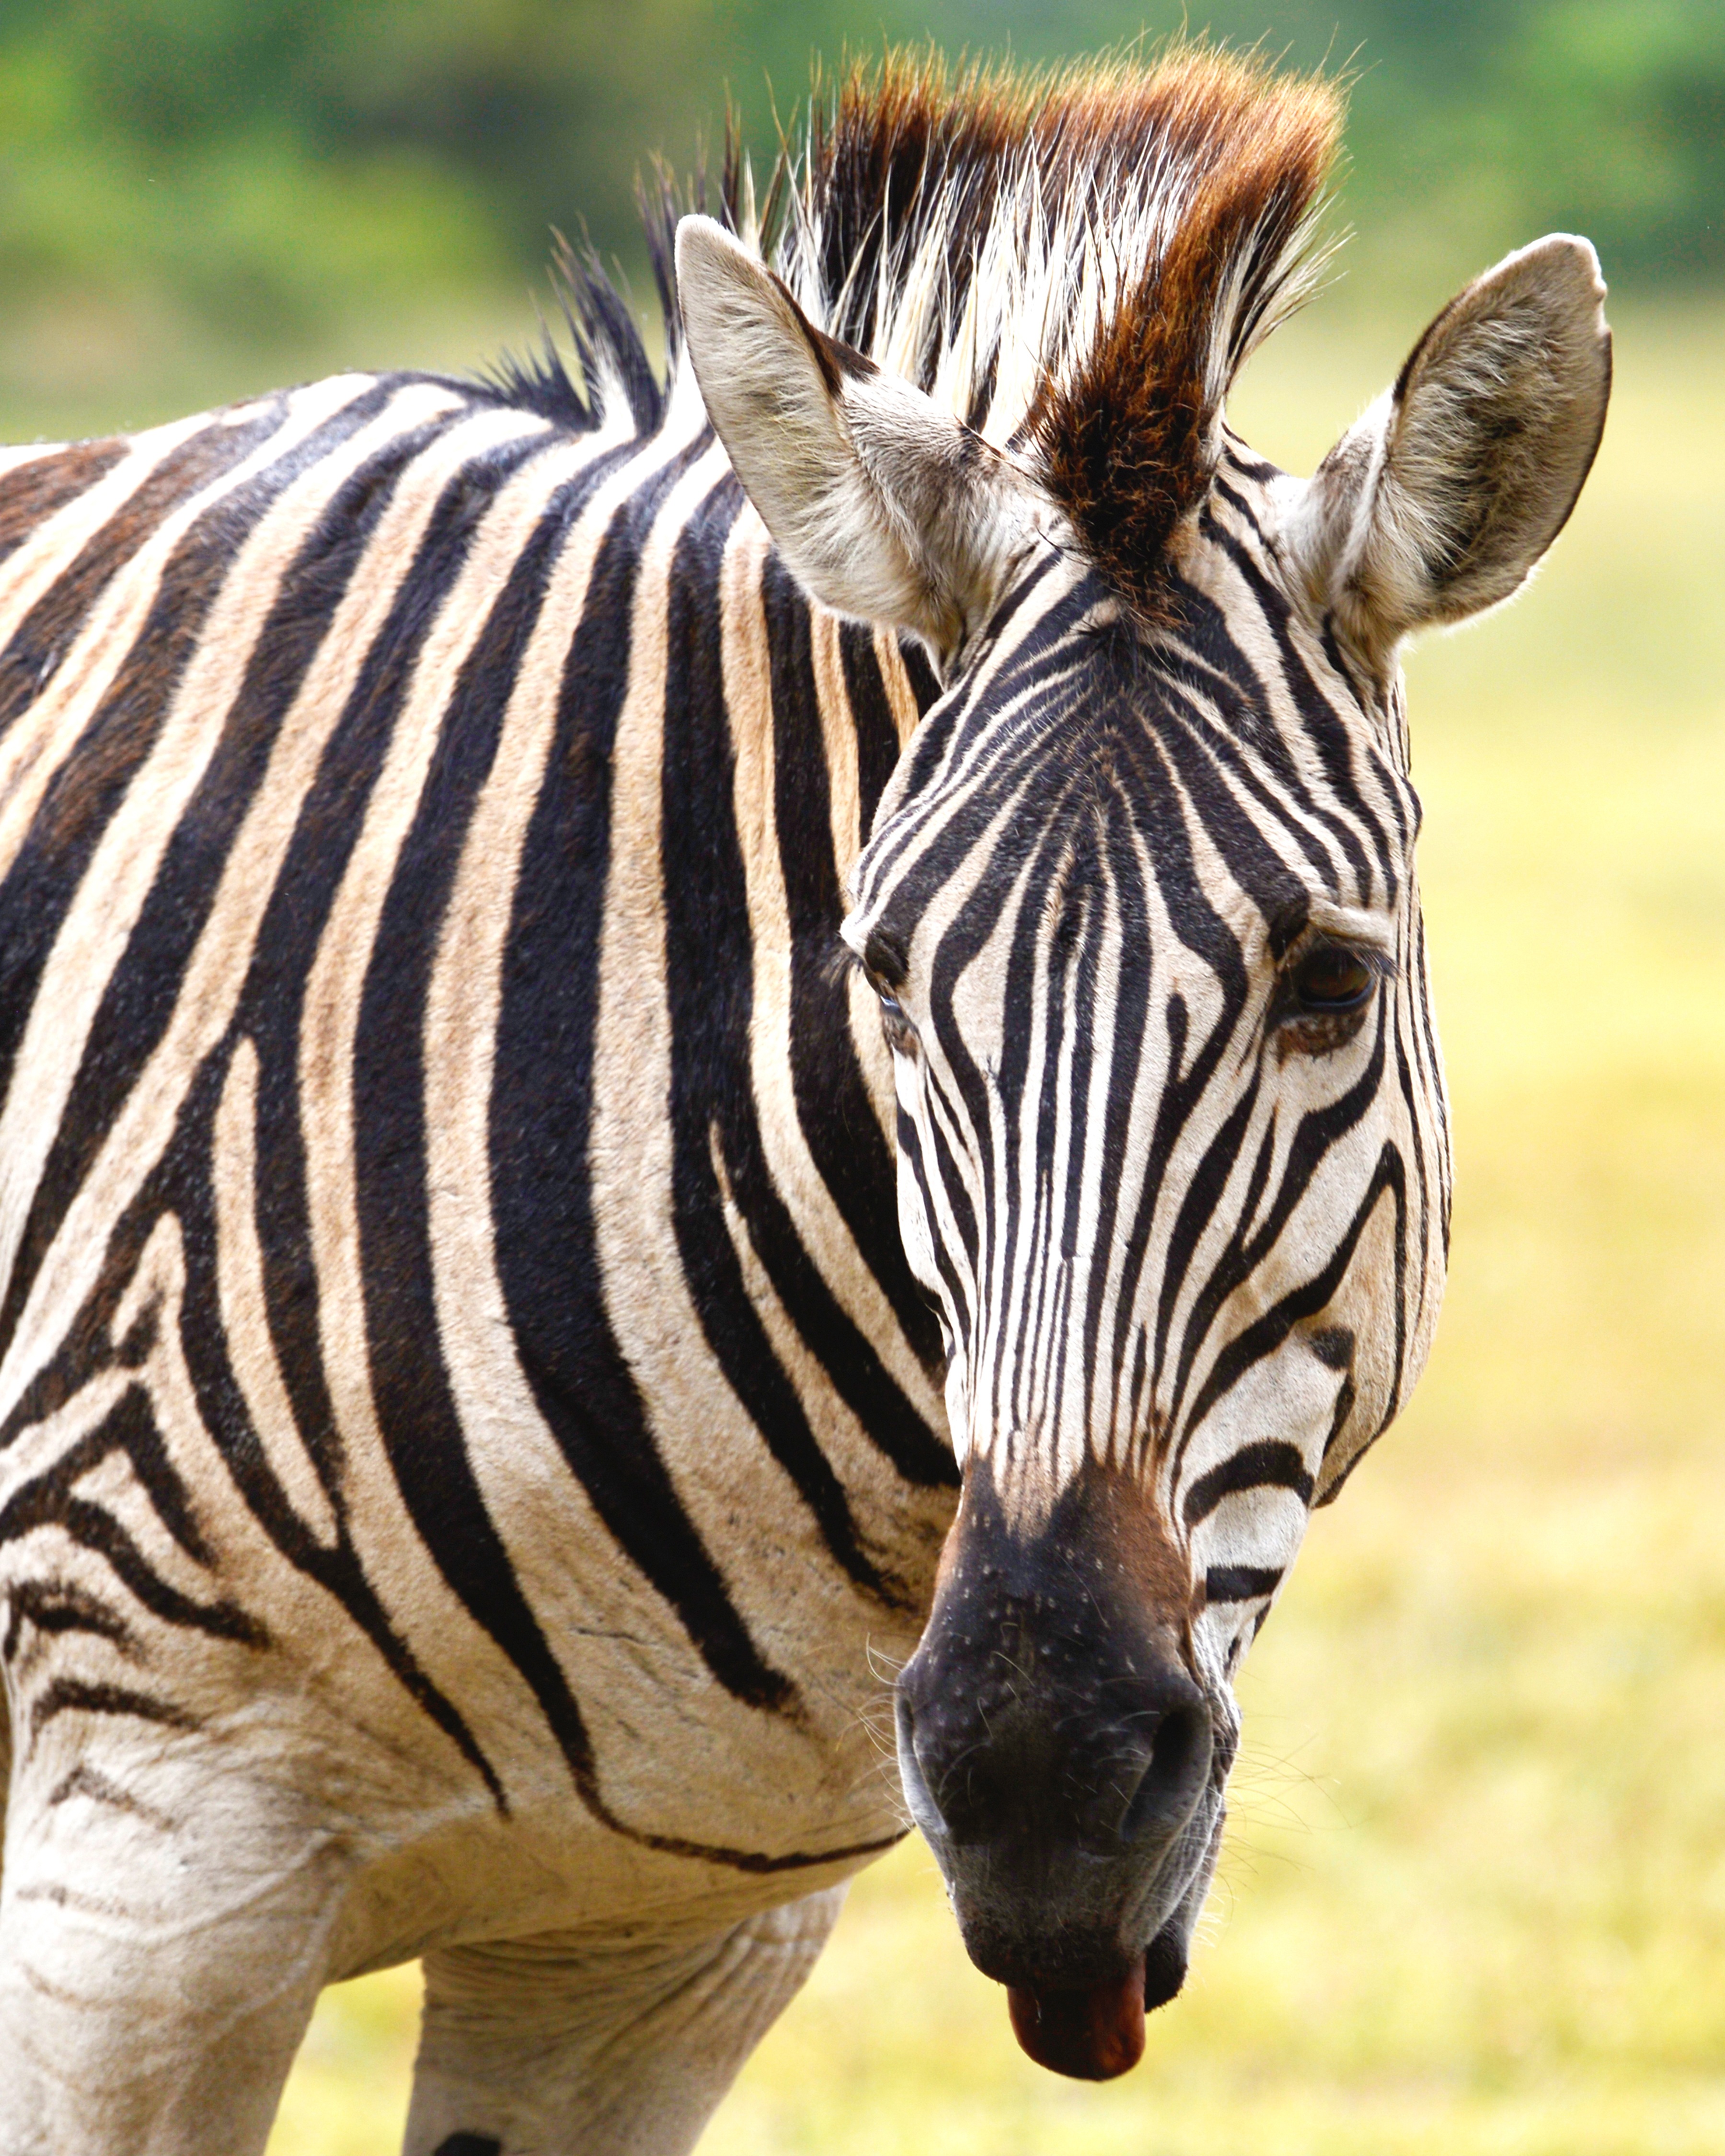
wildlife, mammal, fauna, zebra, vertebrate, safari, south africa, horse like mammal, seaview lion park